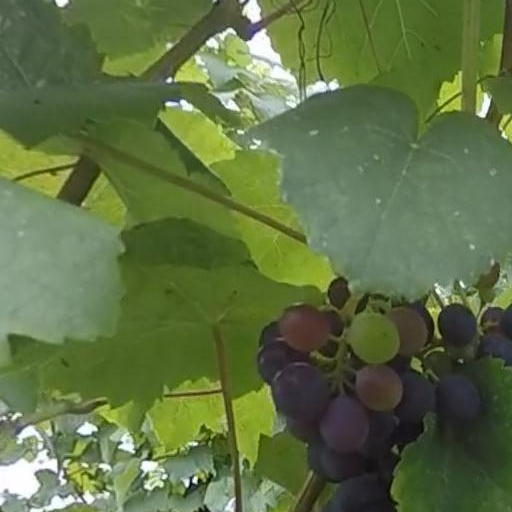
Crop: grape